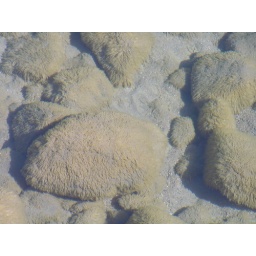
Algae on stones in clear Lake Tahoe water